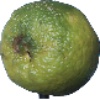
Label: Limes 1